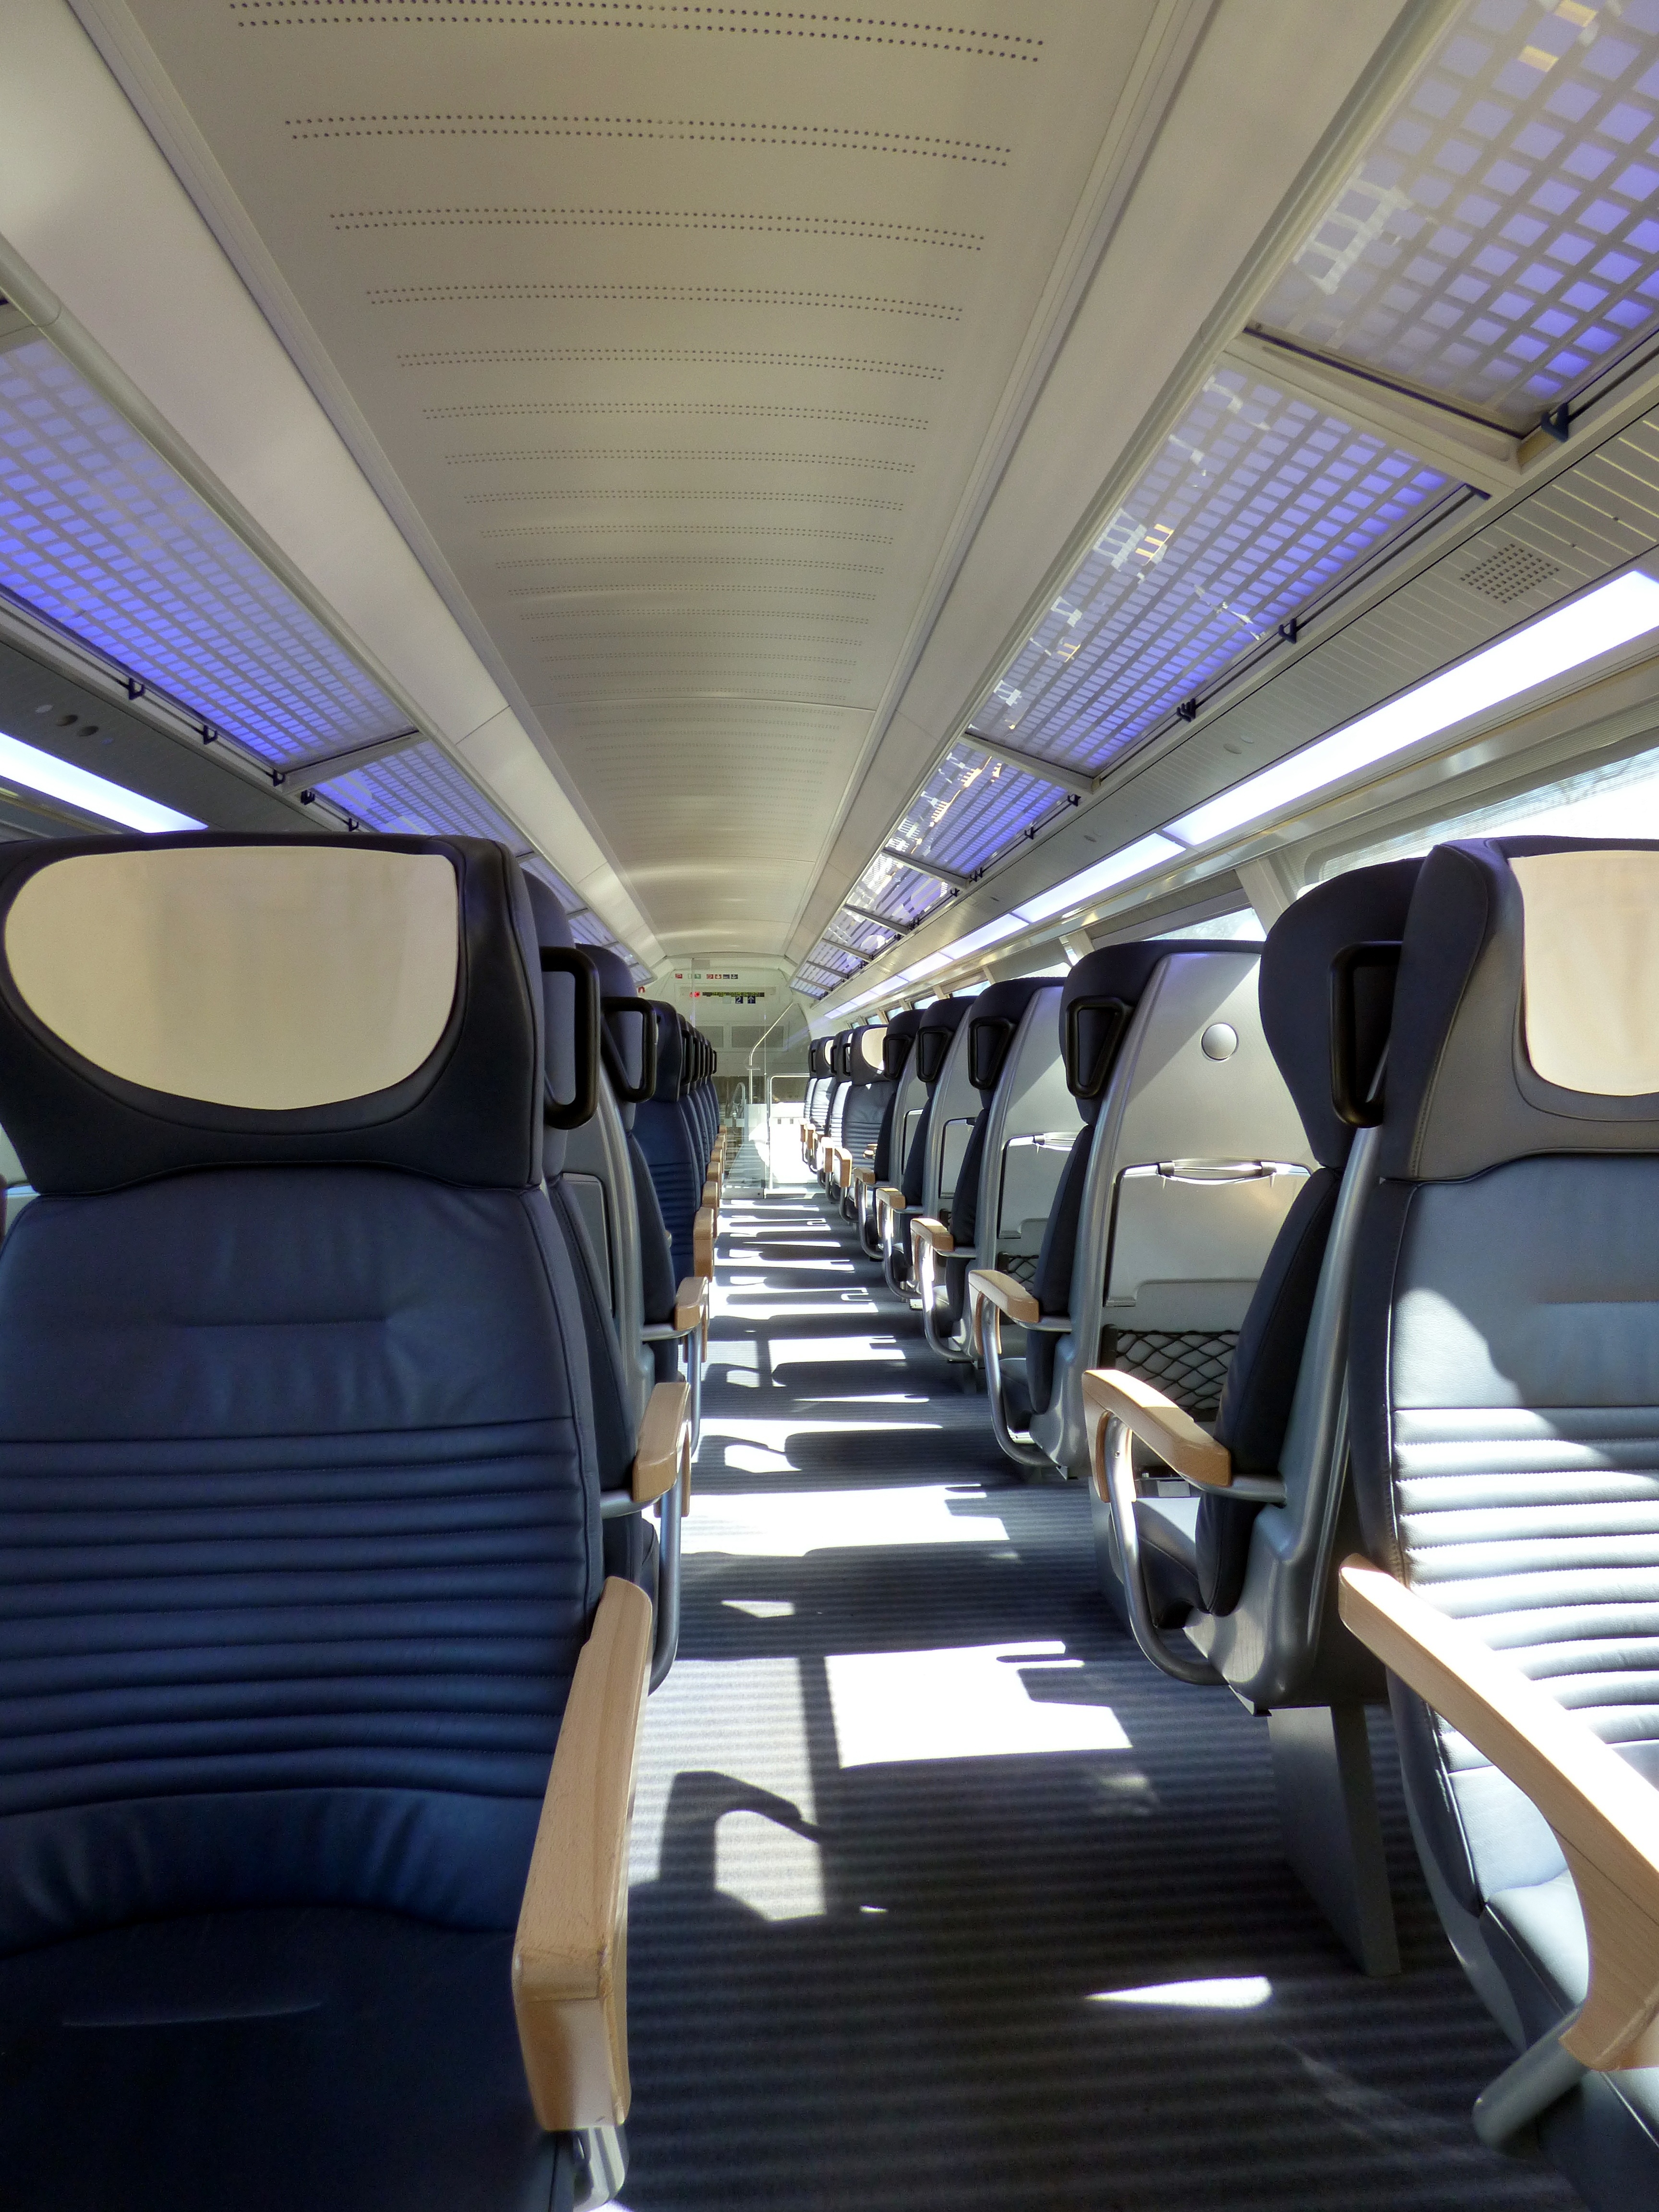
car, wagon, train, travel, transport, vehicle, airline, public transport, passenger, compartment, minibus, first class, passenger compartment, aircraft cabin